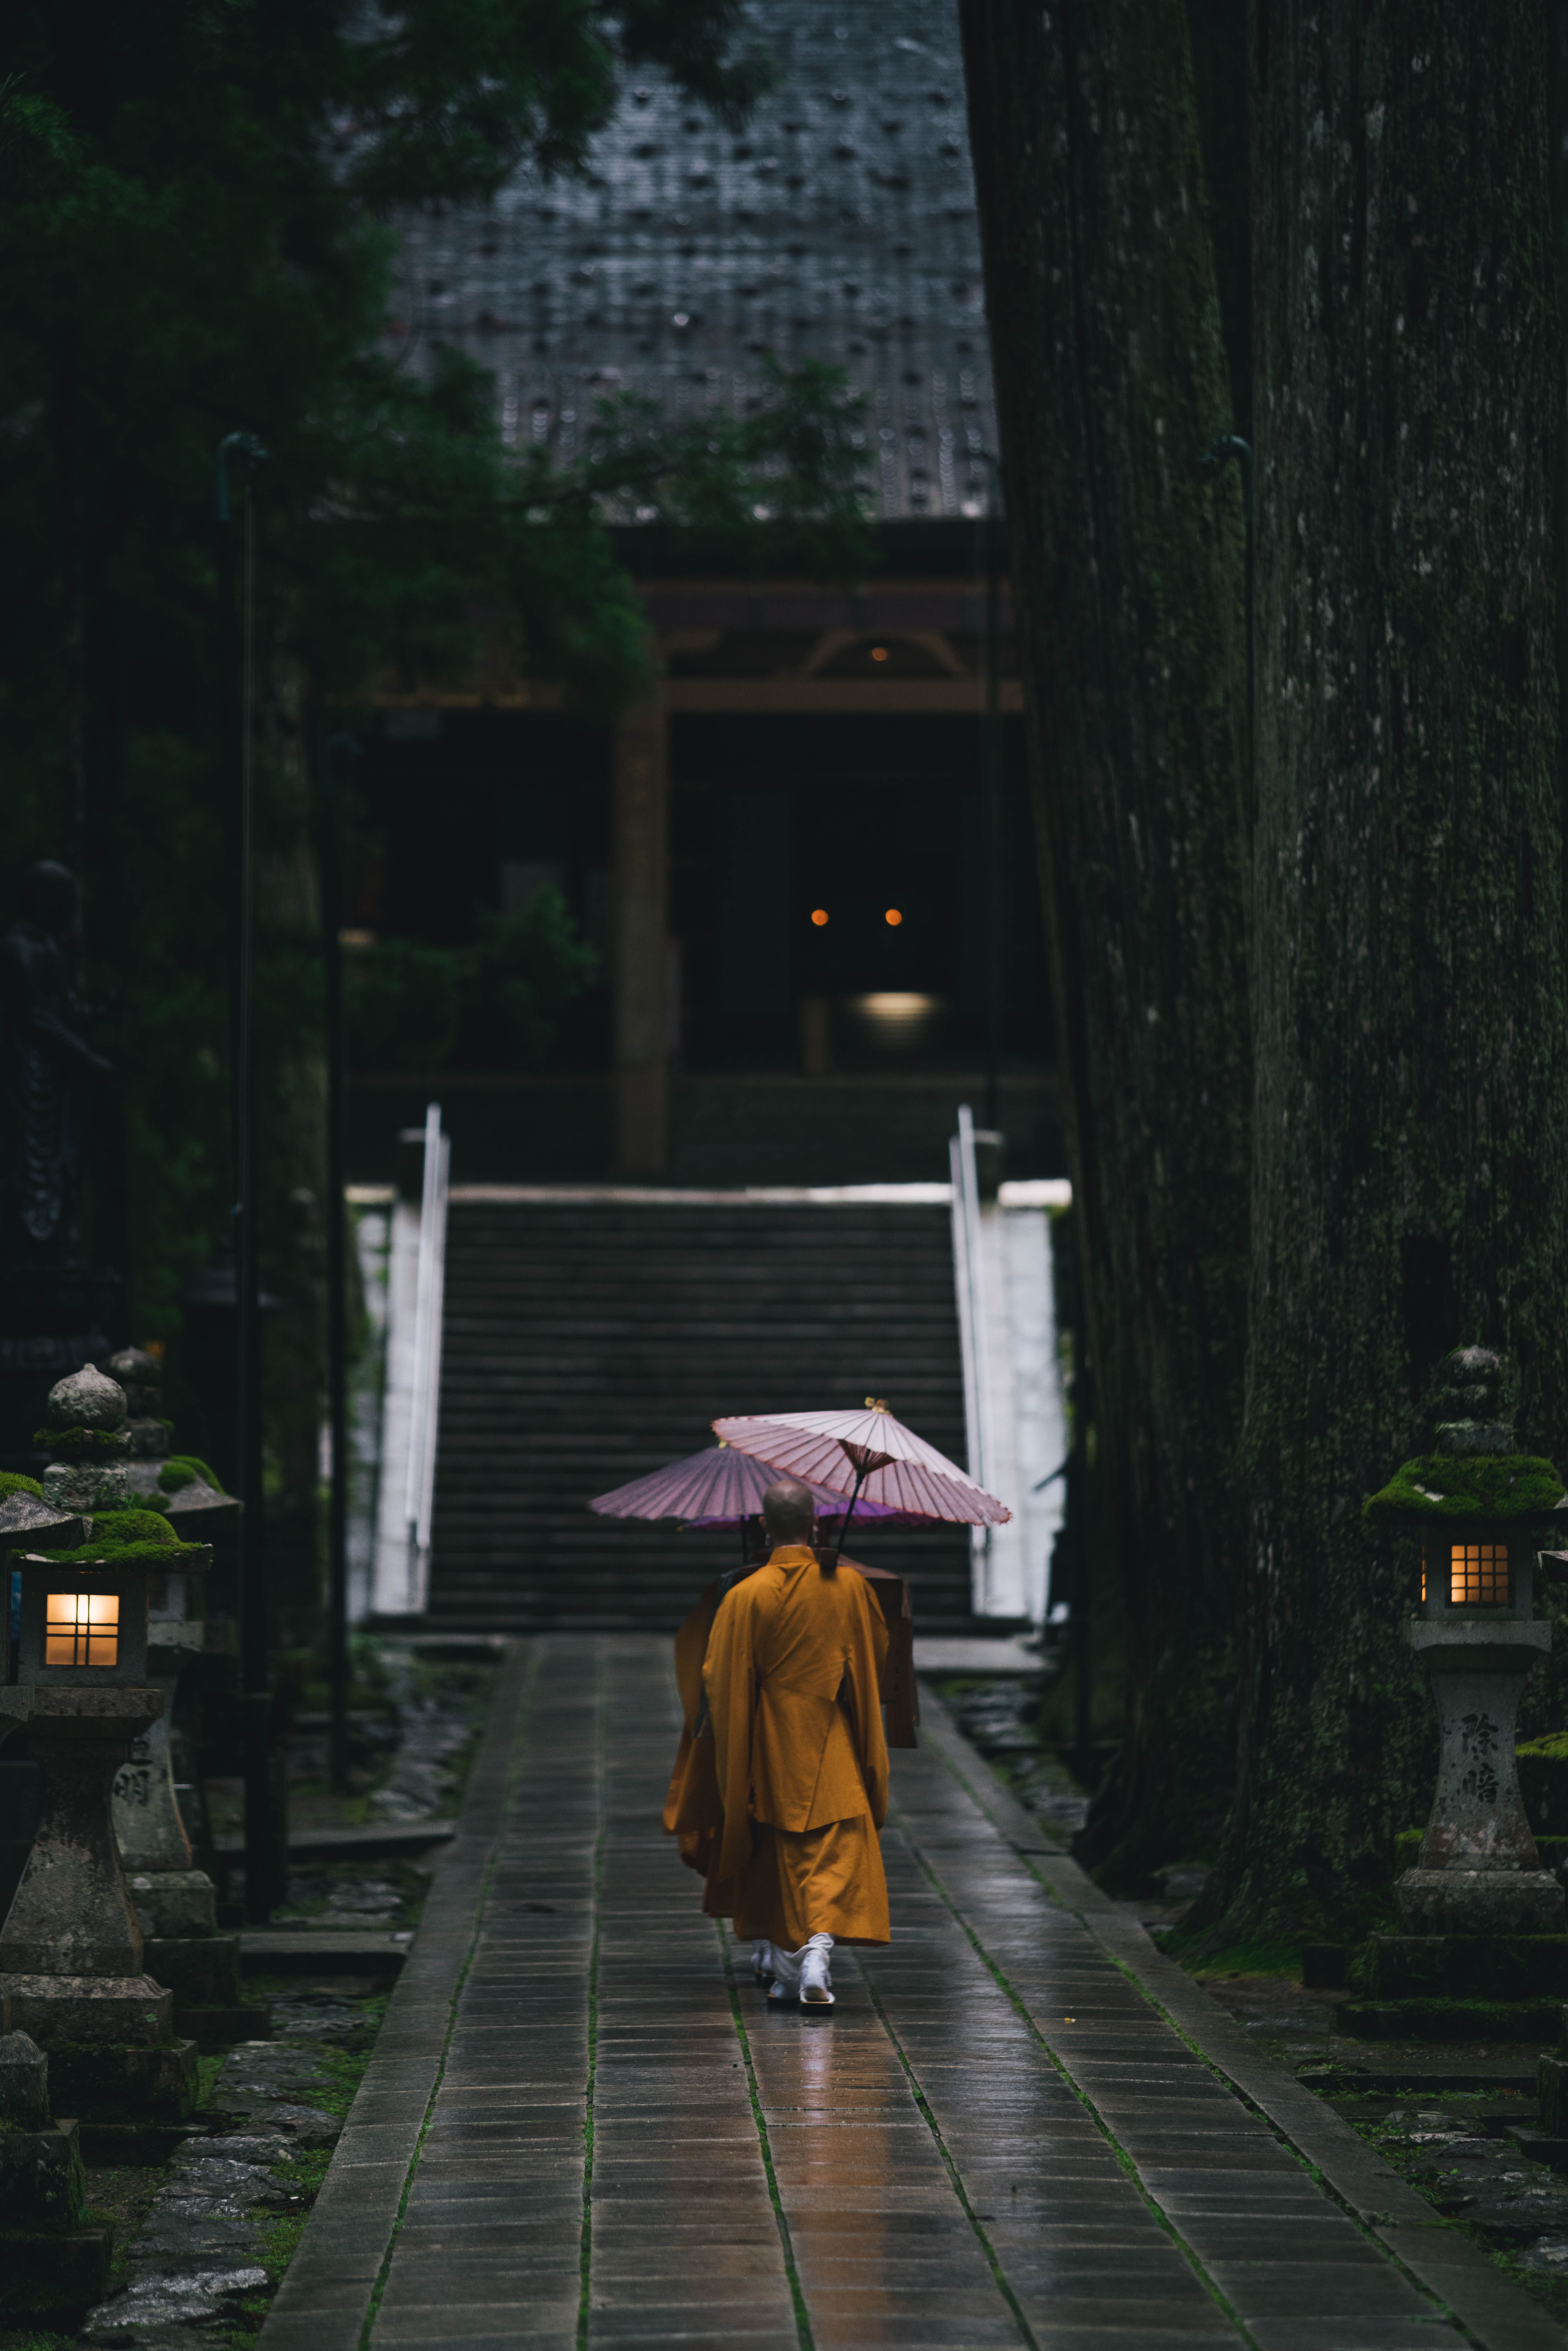
plant, road surface, temple, umbrella, sidewalk, Tints and shades, road, darkness, alley, trunk, wood, leisure, tree, pedestrian, midnight, walkway, street, town, city, night, flooring, cobblestone, rain, magenta, precipitation, evening, walking